Bicentenary of the death of Napoleon I

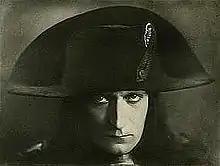
Albert Dieudonné as Napoléon I in Abel Gance's film "Napoléon"

In Paris, a parade featuring a military platoon in Napoleonic dress, with 500 participants in period costumes, was planned along the Champs Elysées, from the Arc de Triomphe to Les Invalides. Originally scheduled for May 2021, it was postponed due to health restrictions.